Kosala (Mahajanapada)

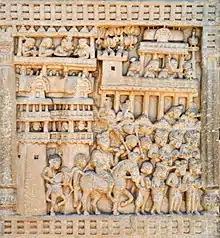
Procession of Prasenajit of Kosala leaving Sravasti to meet the Buddha, carved relief from Sanchi.

Mahavira, the 24th Tirthankara of Jainism taught in Kosala. A Buddhist text, the "Majjhima Nikaya" mentions Buddha as a Kosalan, which indicates that Kosala may have subjugated the Shakya clan, which the Buddha is traditionally believed to have belonged to.